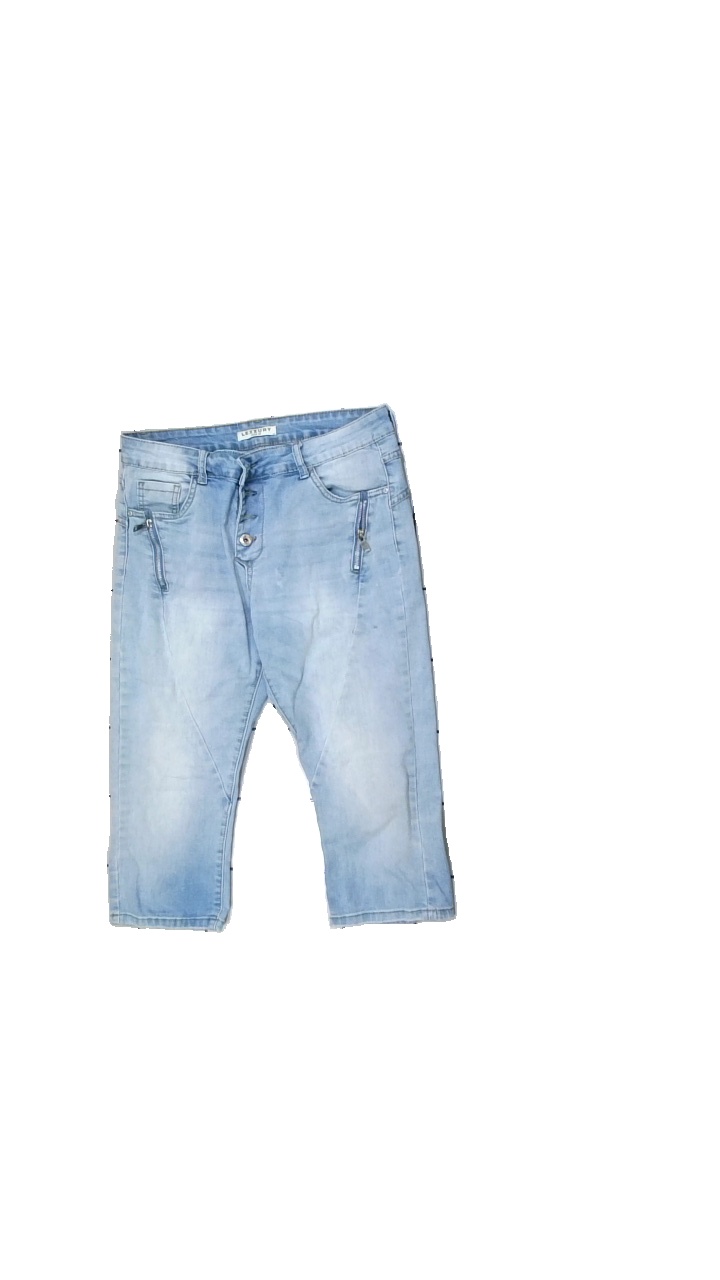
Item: Trousers (Ladies)
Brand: Lexxury
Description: blå shorts med dragkedjor
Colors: Blue
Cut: None
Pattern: Other
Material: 100% bomull
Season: Summer
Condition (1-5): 2
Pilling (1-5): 4
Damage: smuts fläck
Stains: Major
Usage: Export
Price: <50